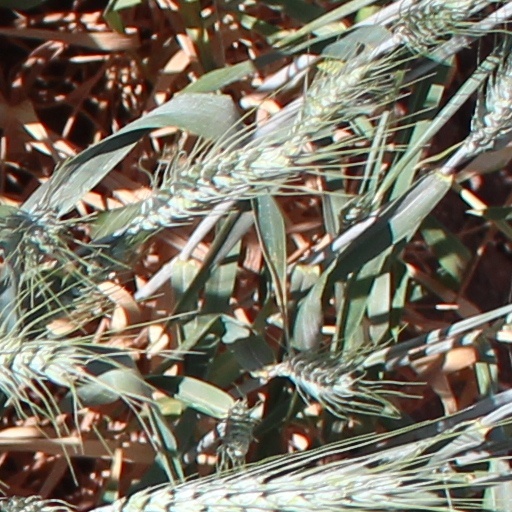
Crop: wheat